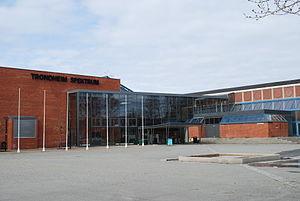
Le championnat d'Europe masculin de handball 2020 est la 14ᵉ édition du championnat d'Europe masculin de handball. Il se déroule du 9 au 26 janvier 2020 et, pour la première fois, conjointement dans trois pays : en Suède, en Autriche et en Norvège. De plus, en conséquence du passage de 16 à 24 équipes, la formule de la compétition a été modifiée.